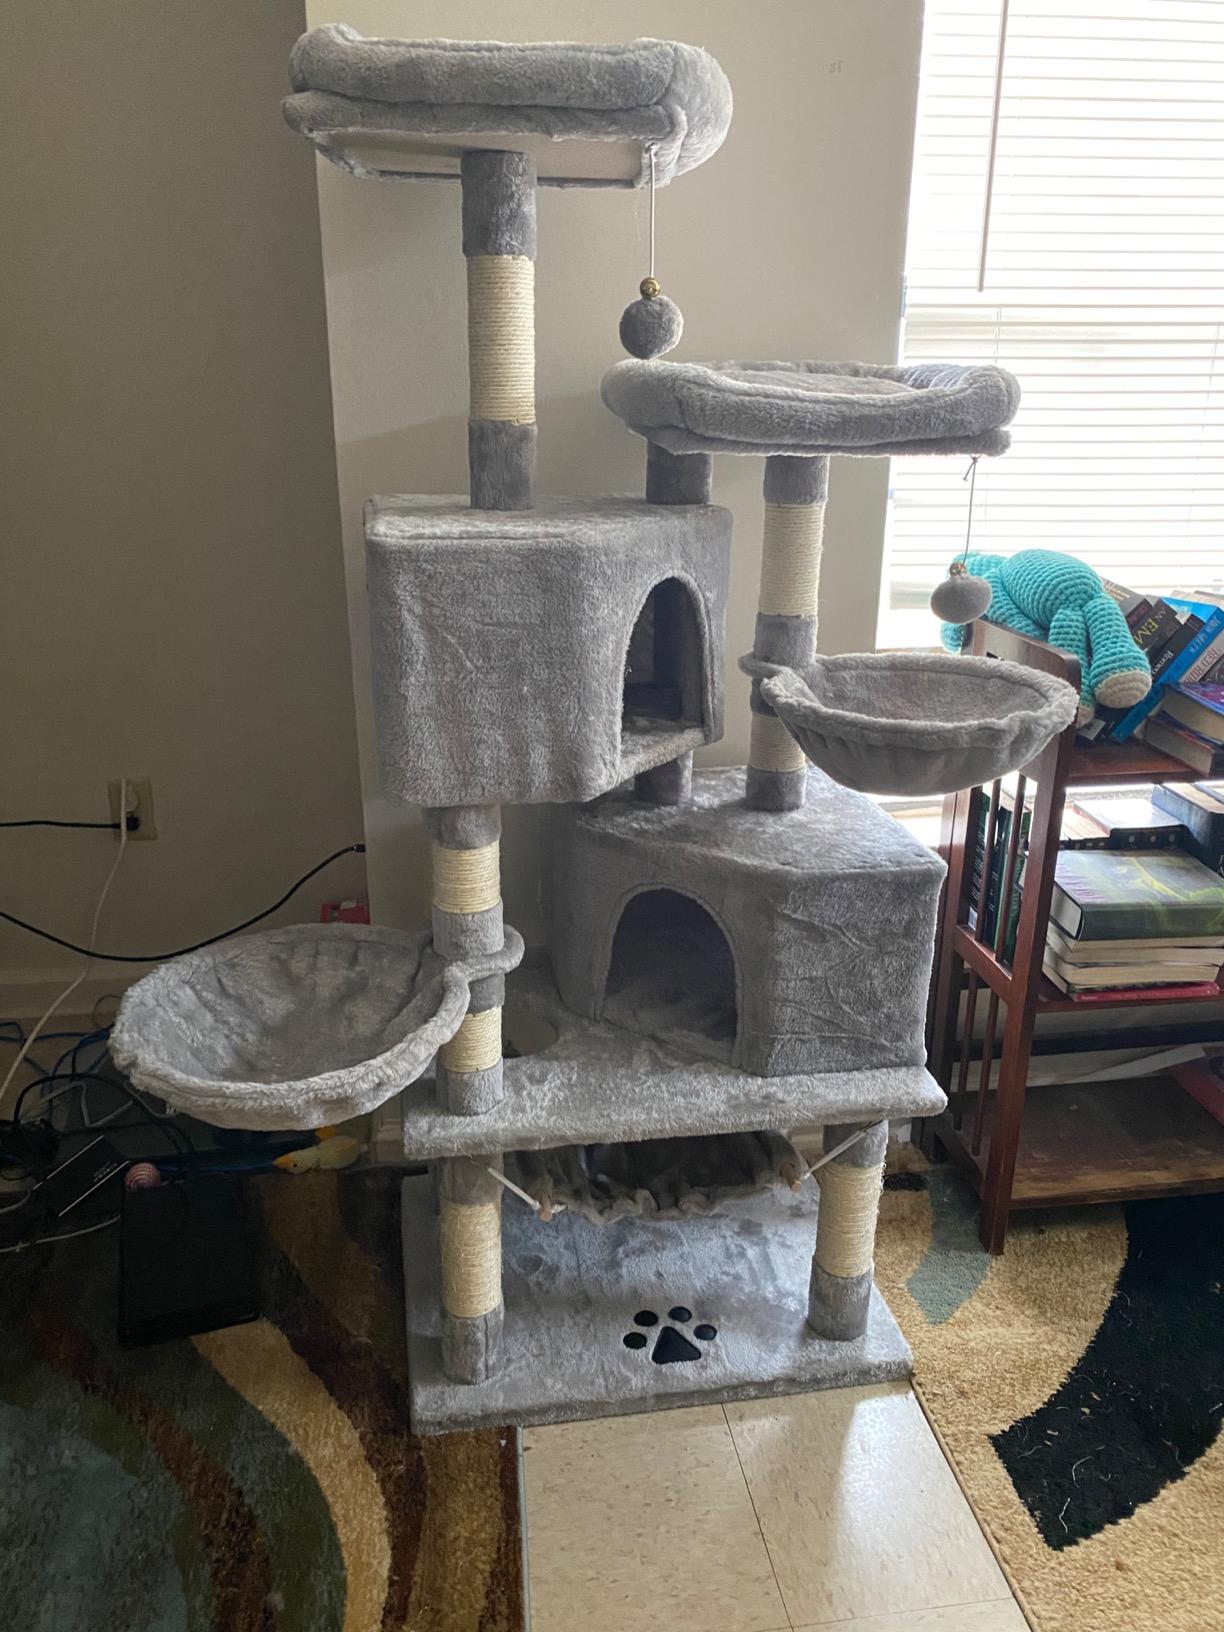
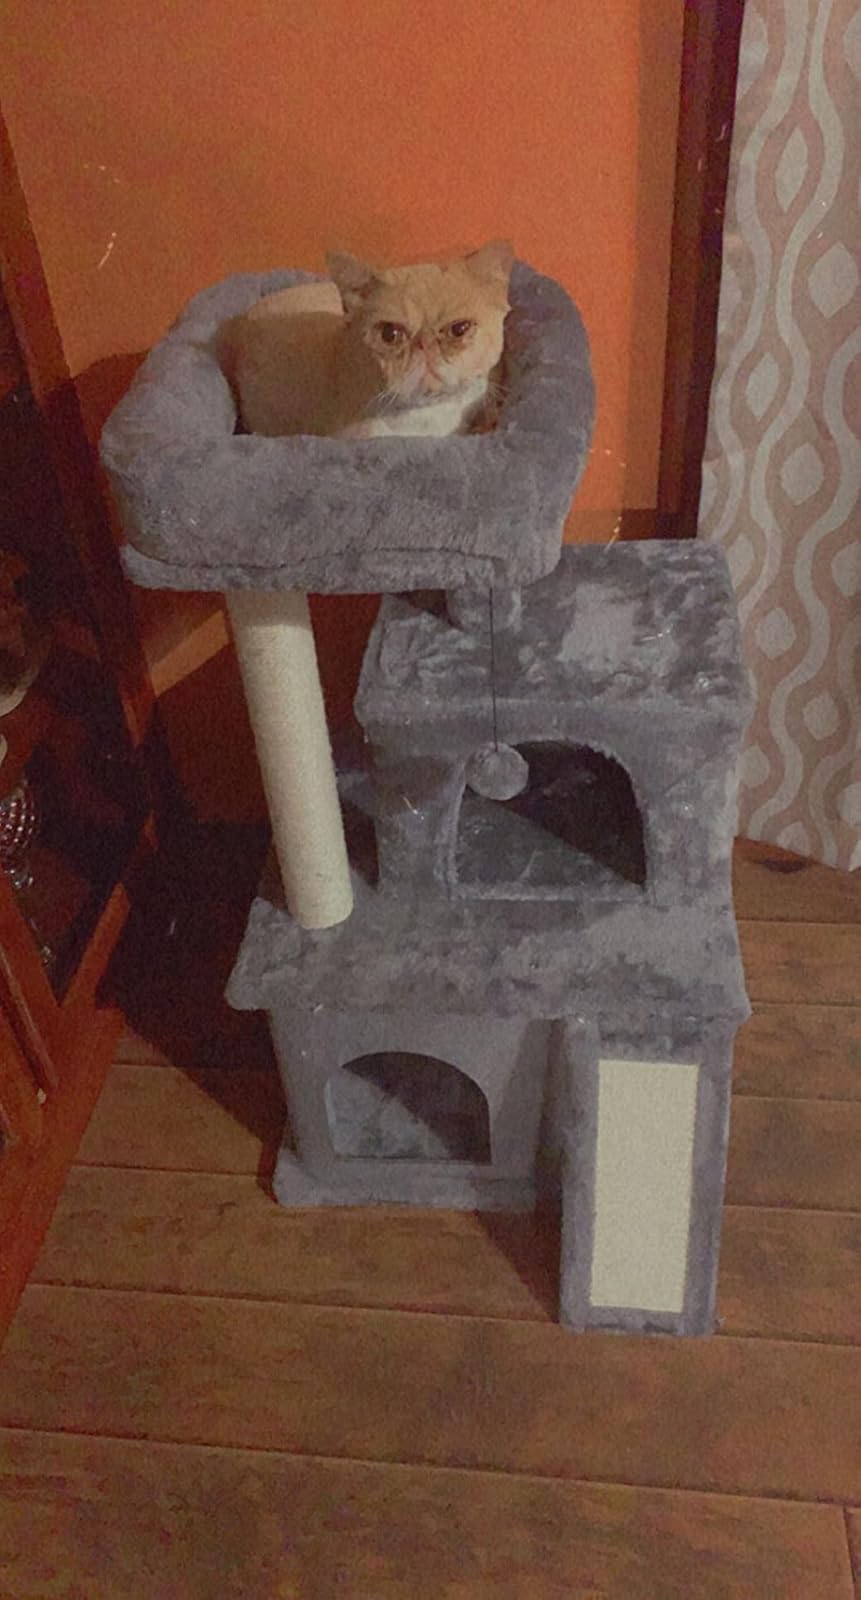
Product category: items_cat tree
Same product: no